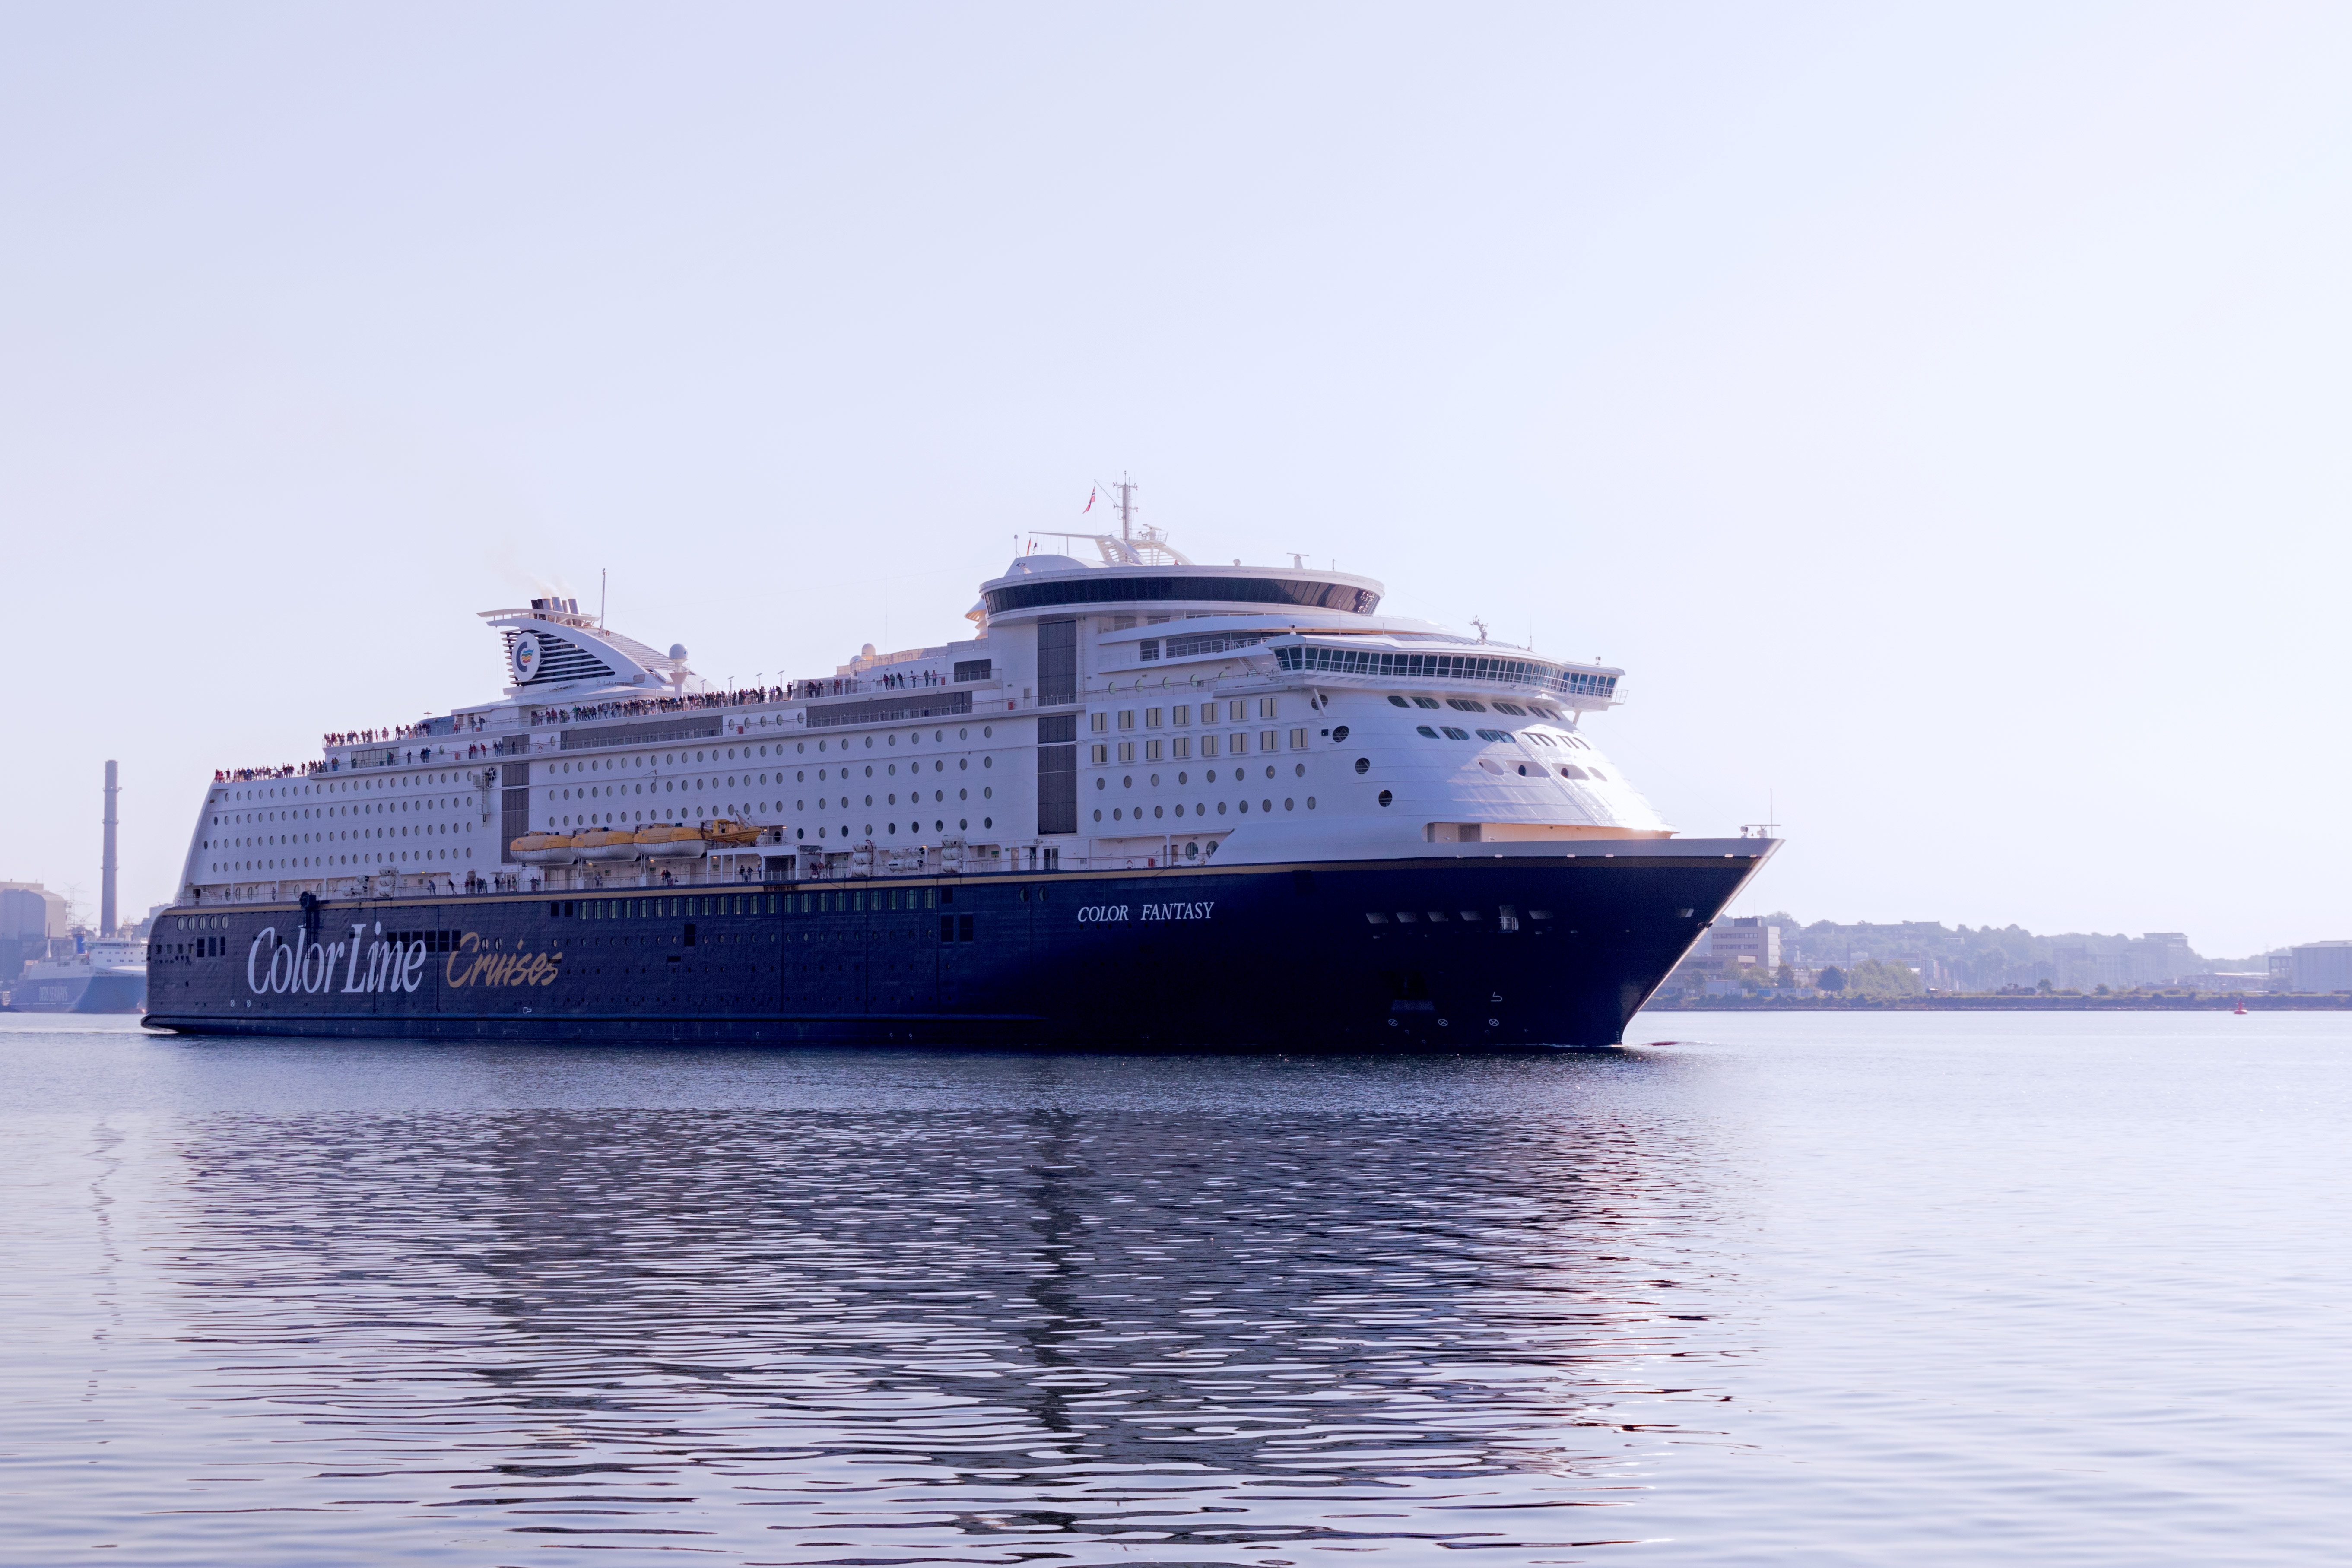
sea, ship, vehicle, holiday, port, cargo ship, cruise, ferry, arrival, germany, channel, watercraft, cruise ship, norway, warnem nde, motor ship, passenger ship, ship travel, freight transport, ocean liner, colorline, color fantasy